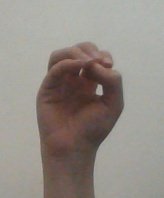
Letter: ha